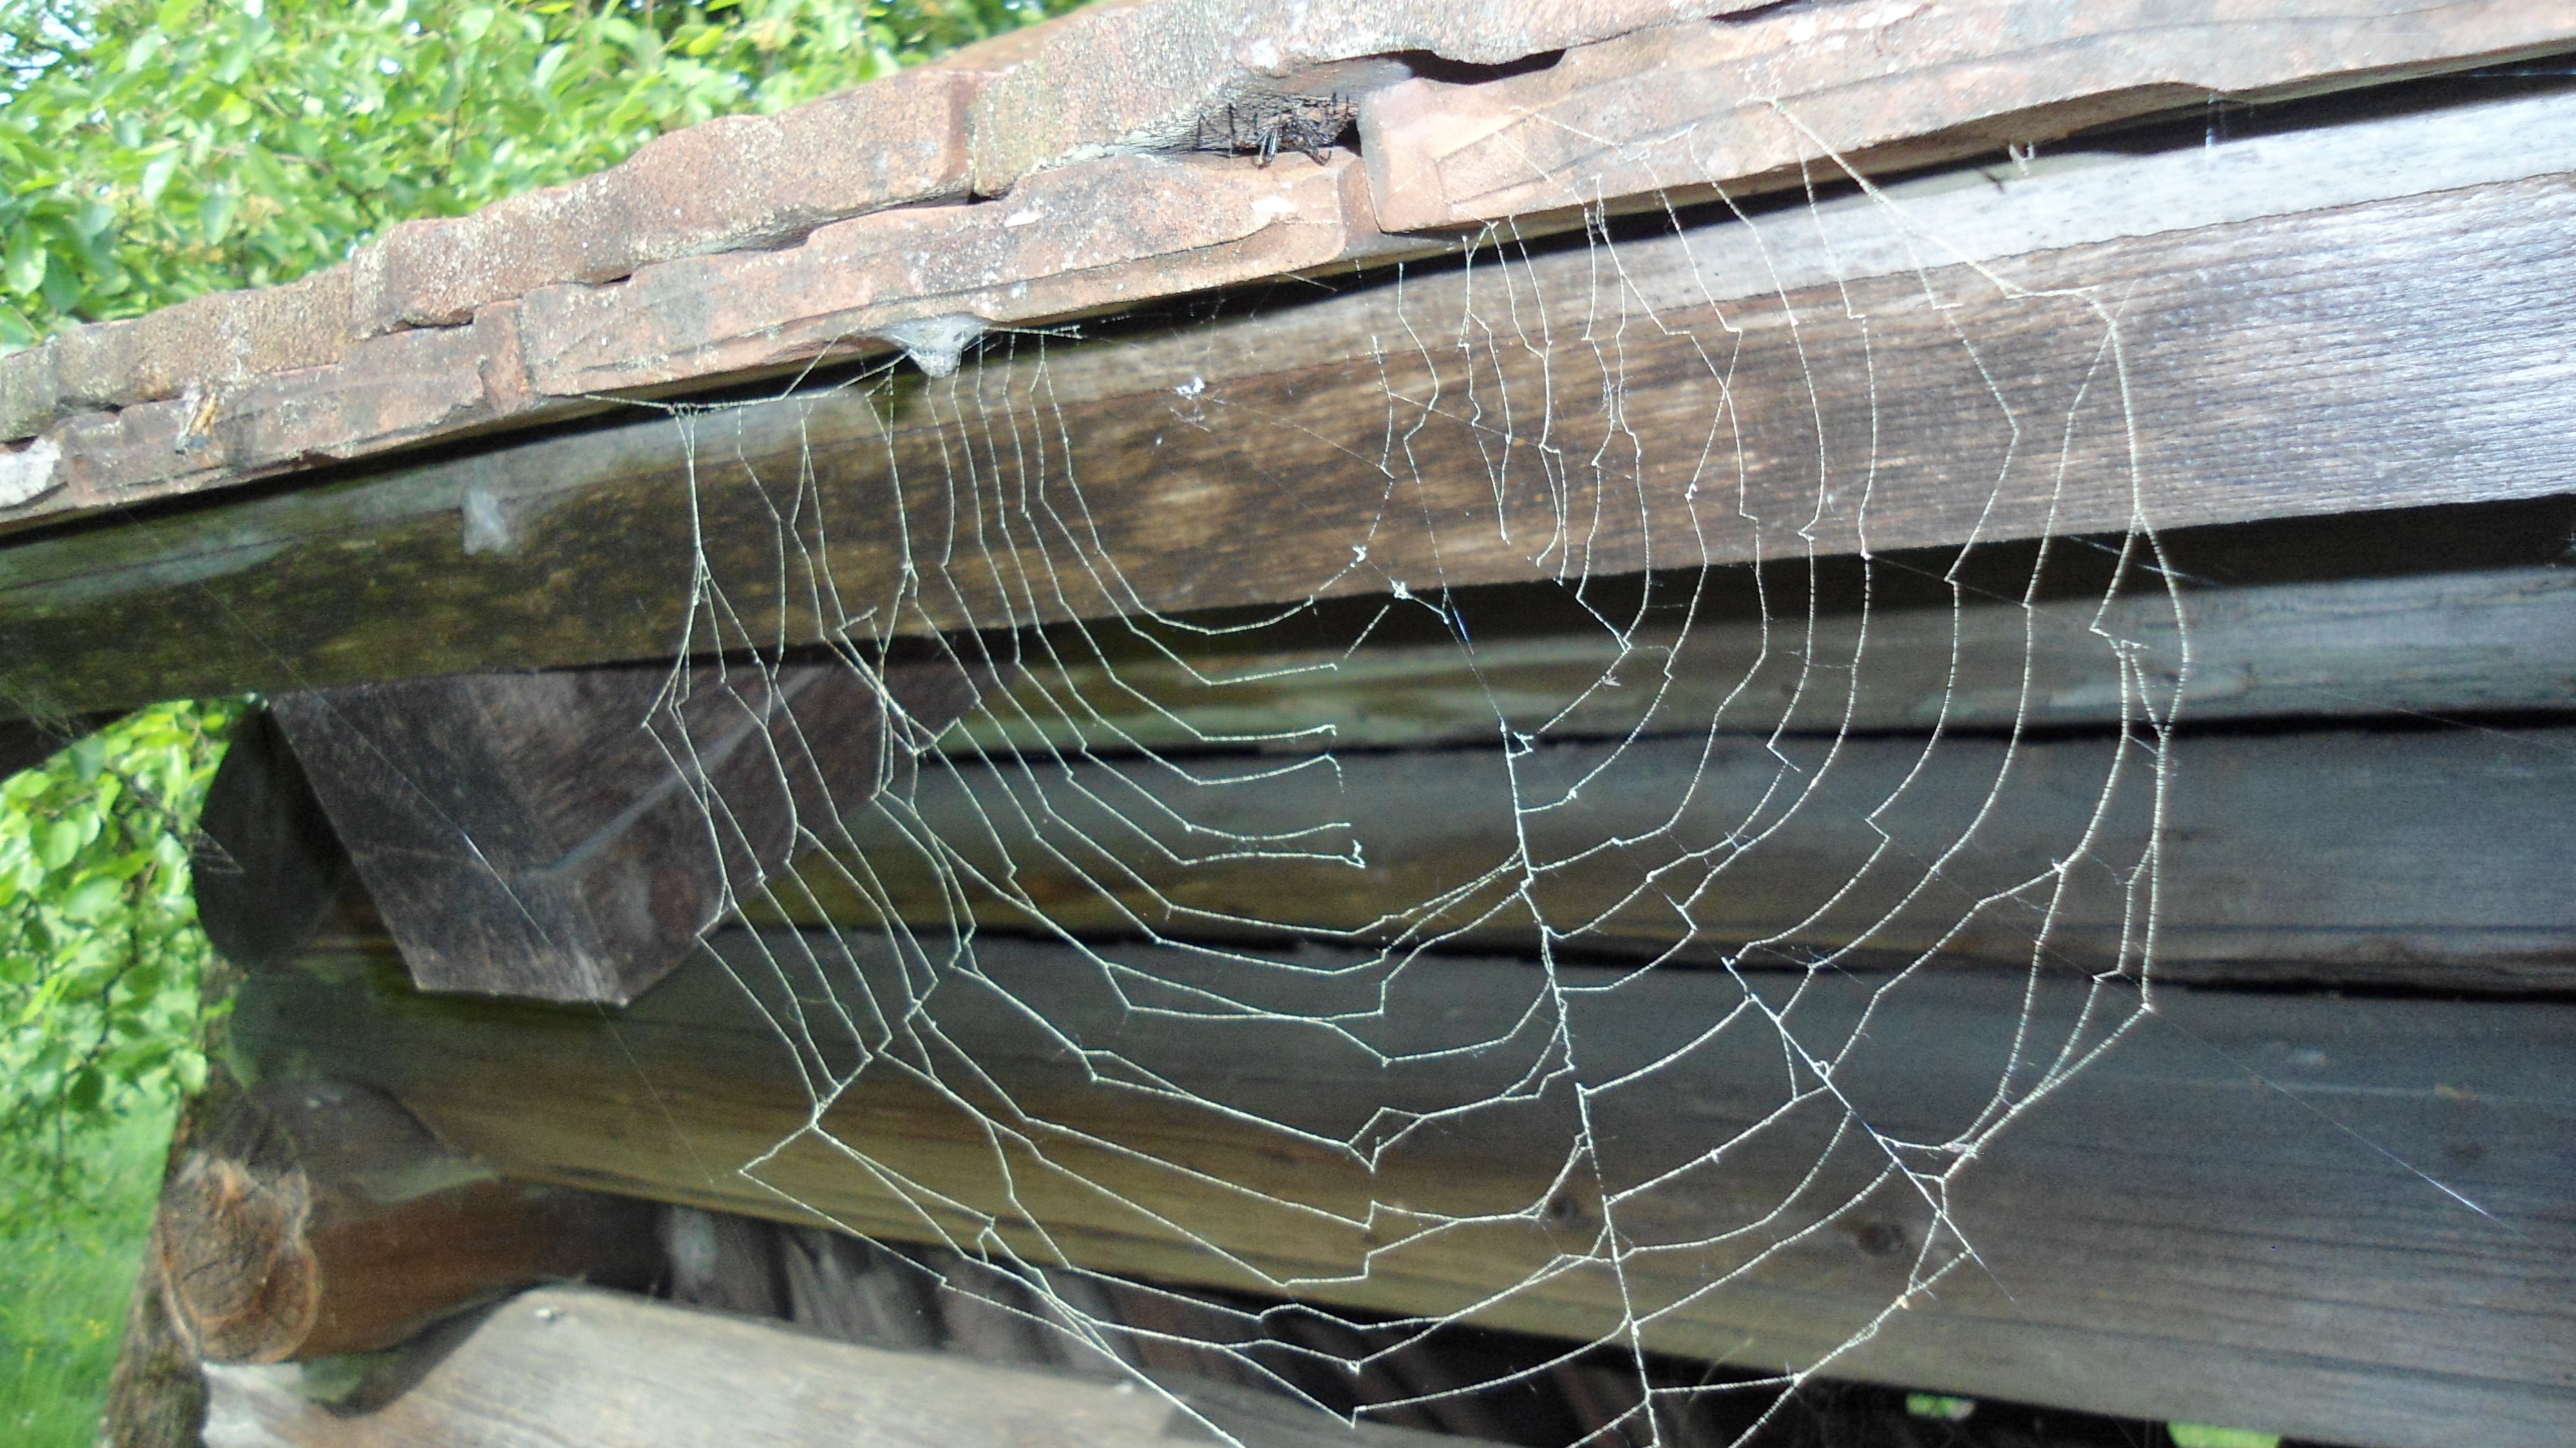
nature, wing, fence, wood, wall, summer, insect, material, cobweb, spider, net, arachnid, network, outdoor structure